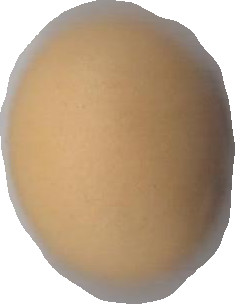
Variety: Dega